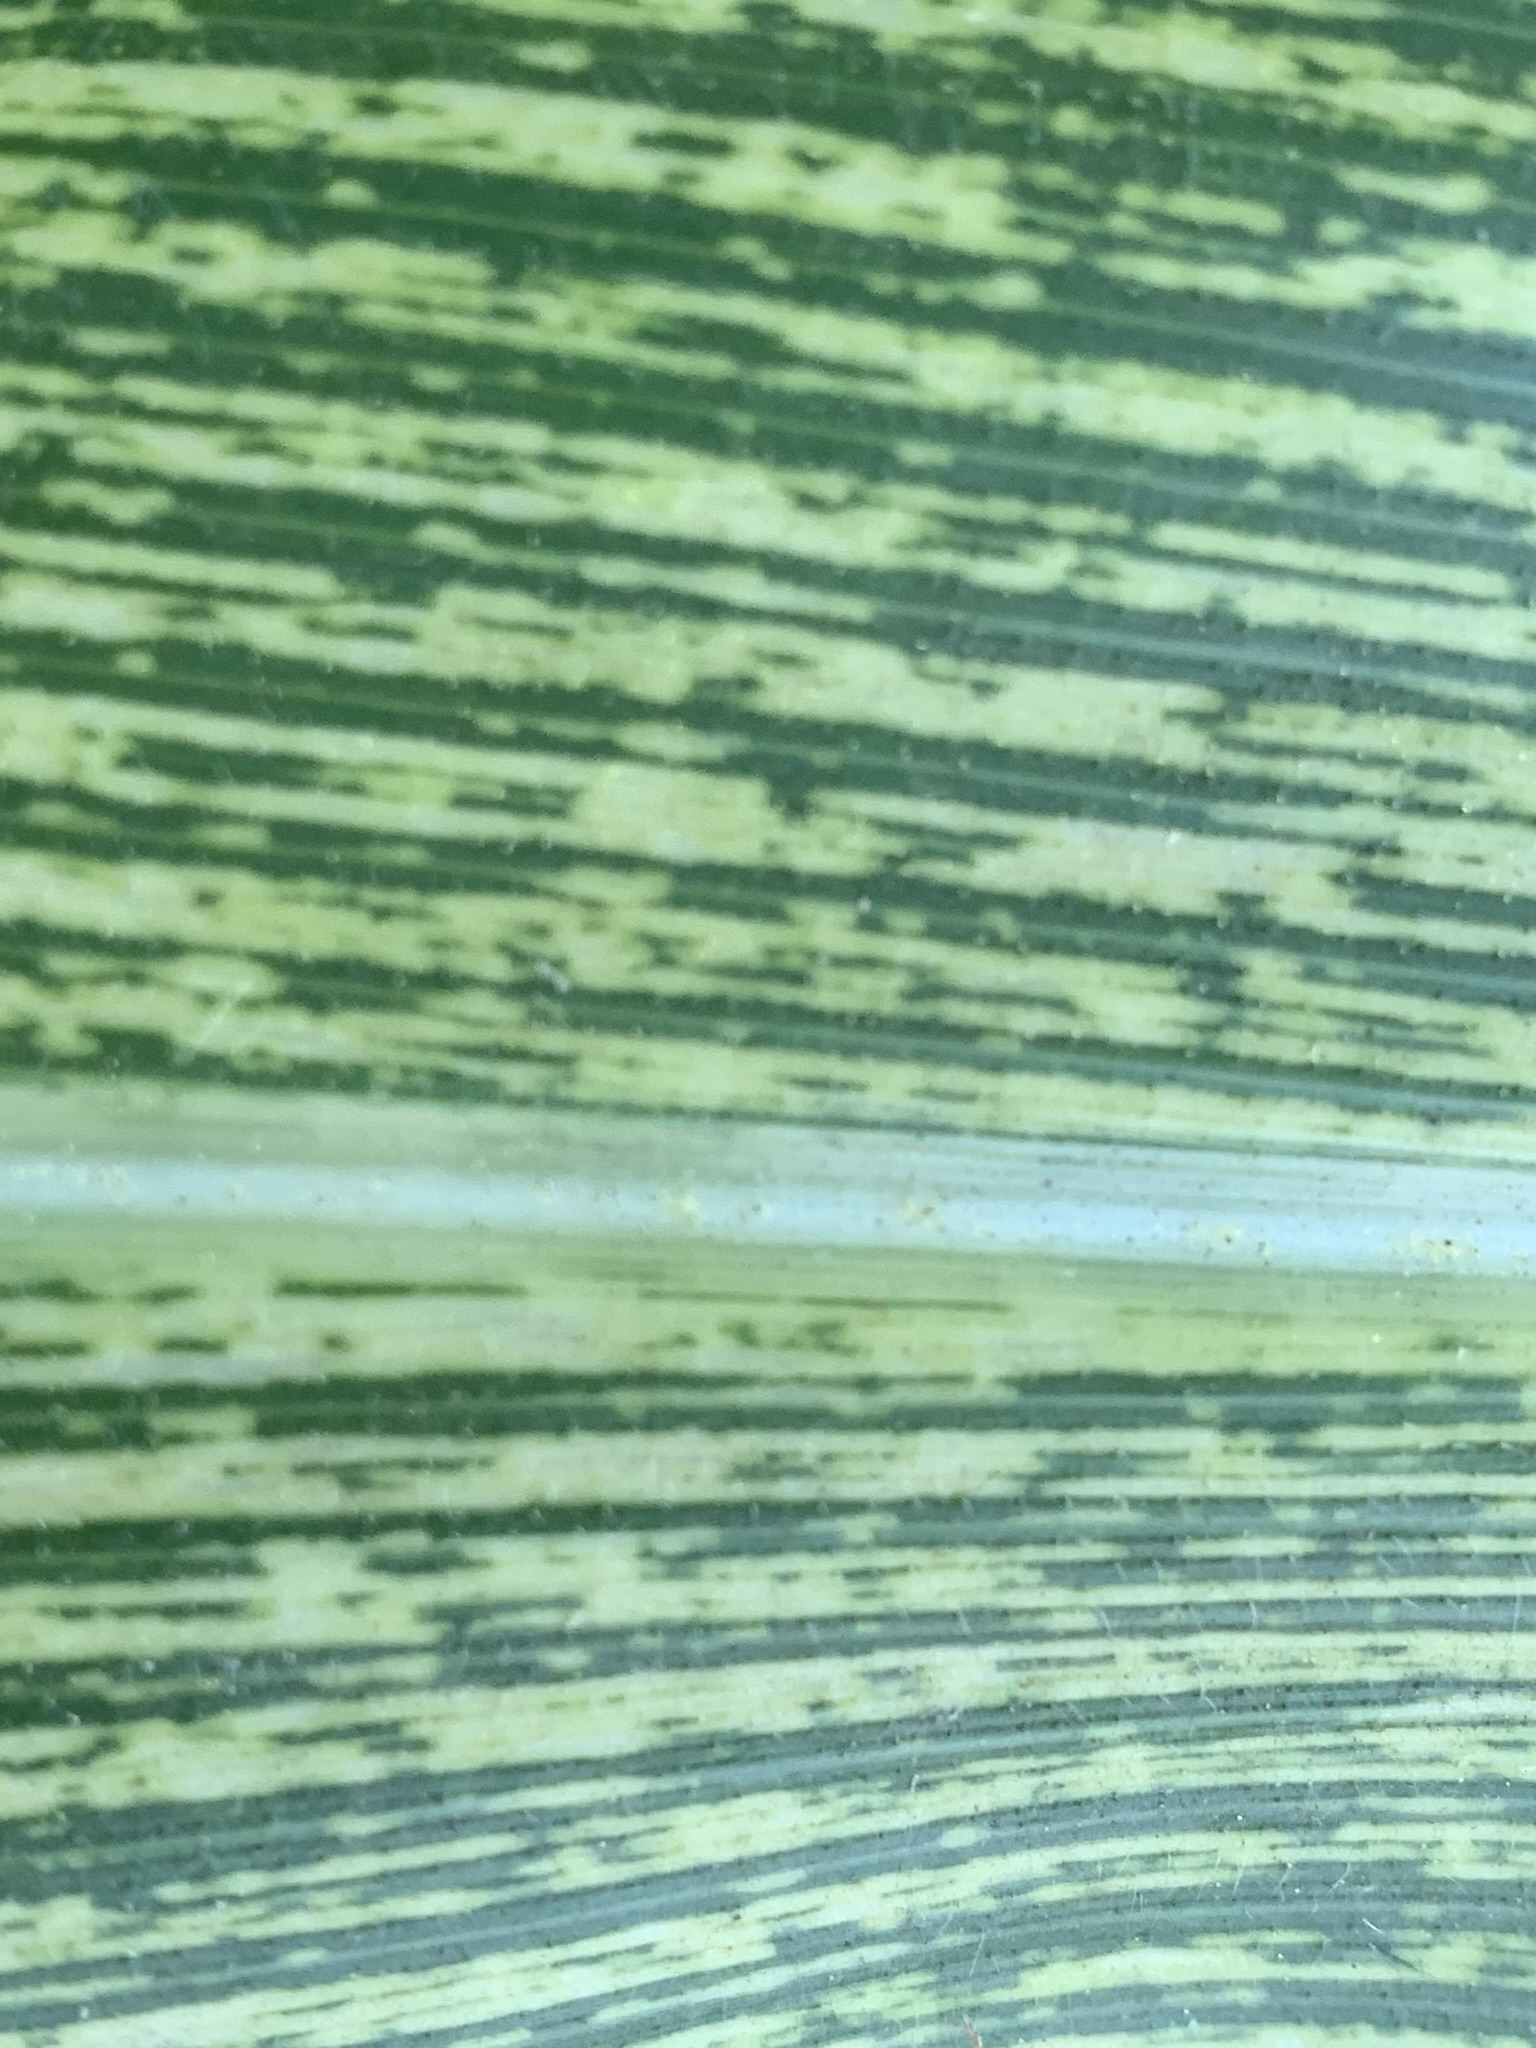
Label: MSV